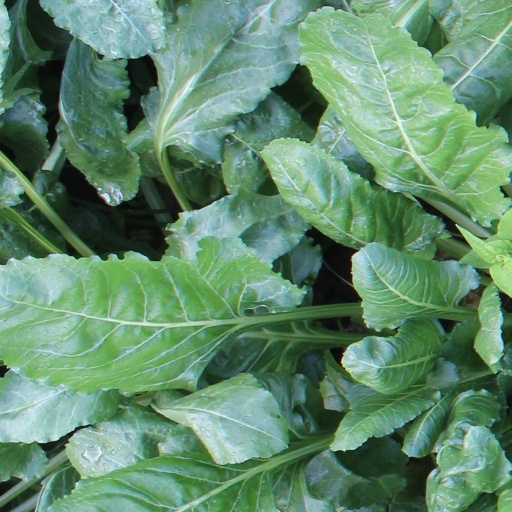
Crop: sugar beet